Ned Hanlon (baseball)

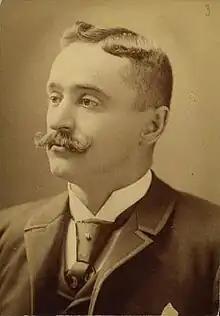
Tomlinson Studio portrait of Hanlon, c. 1887

Edward Hugh Hanlon (August 22, 1857 – April 14, 1937), also known as "Foxy Ned", and sometimes referred to as "the Father of Modern Baseball", was an American professional baseball player and manager whose career spanned from 1876 to 1914. He was posthumously inducted into the Baseball Hall of Fame in 1996 by the Veterans Committee.